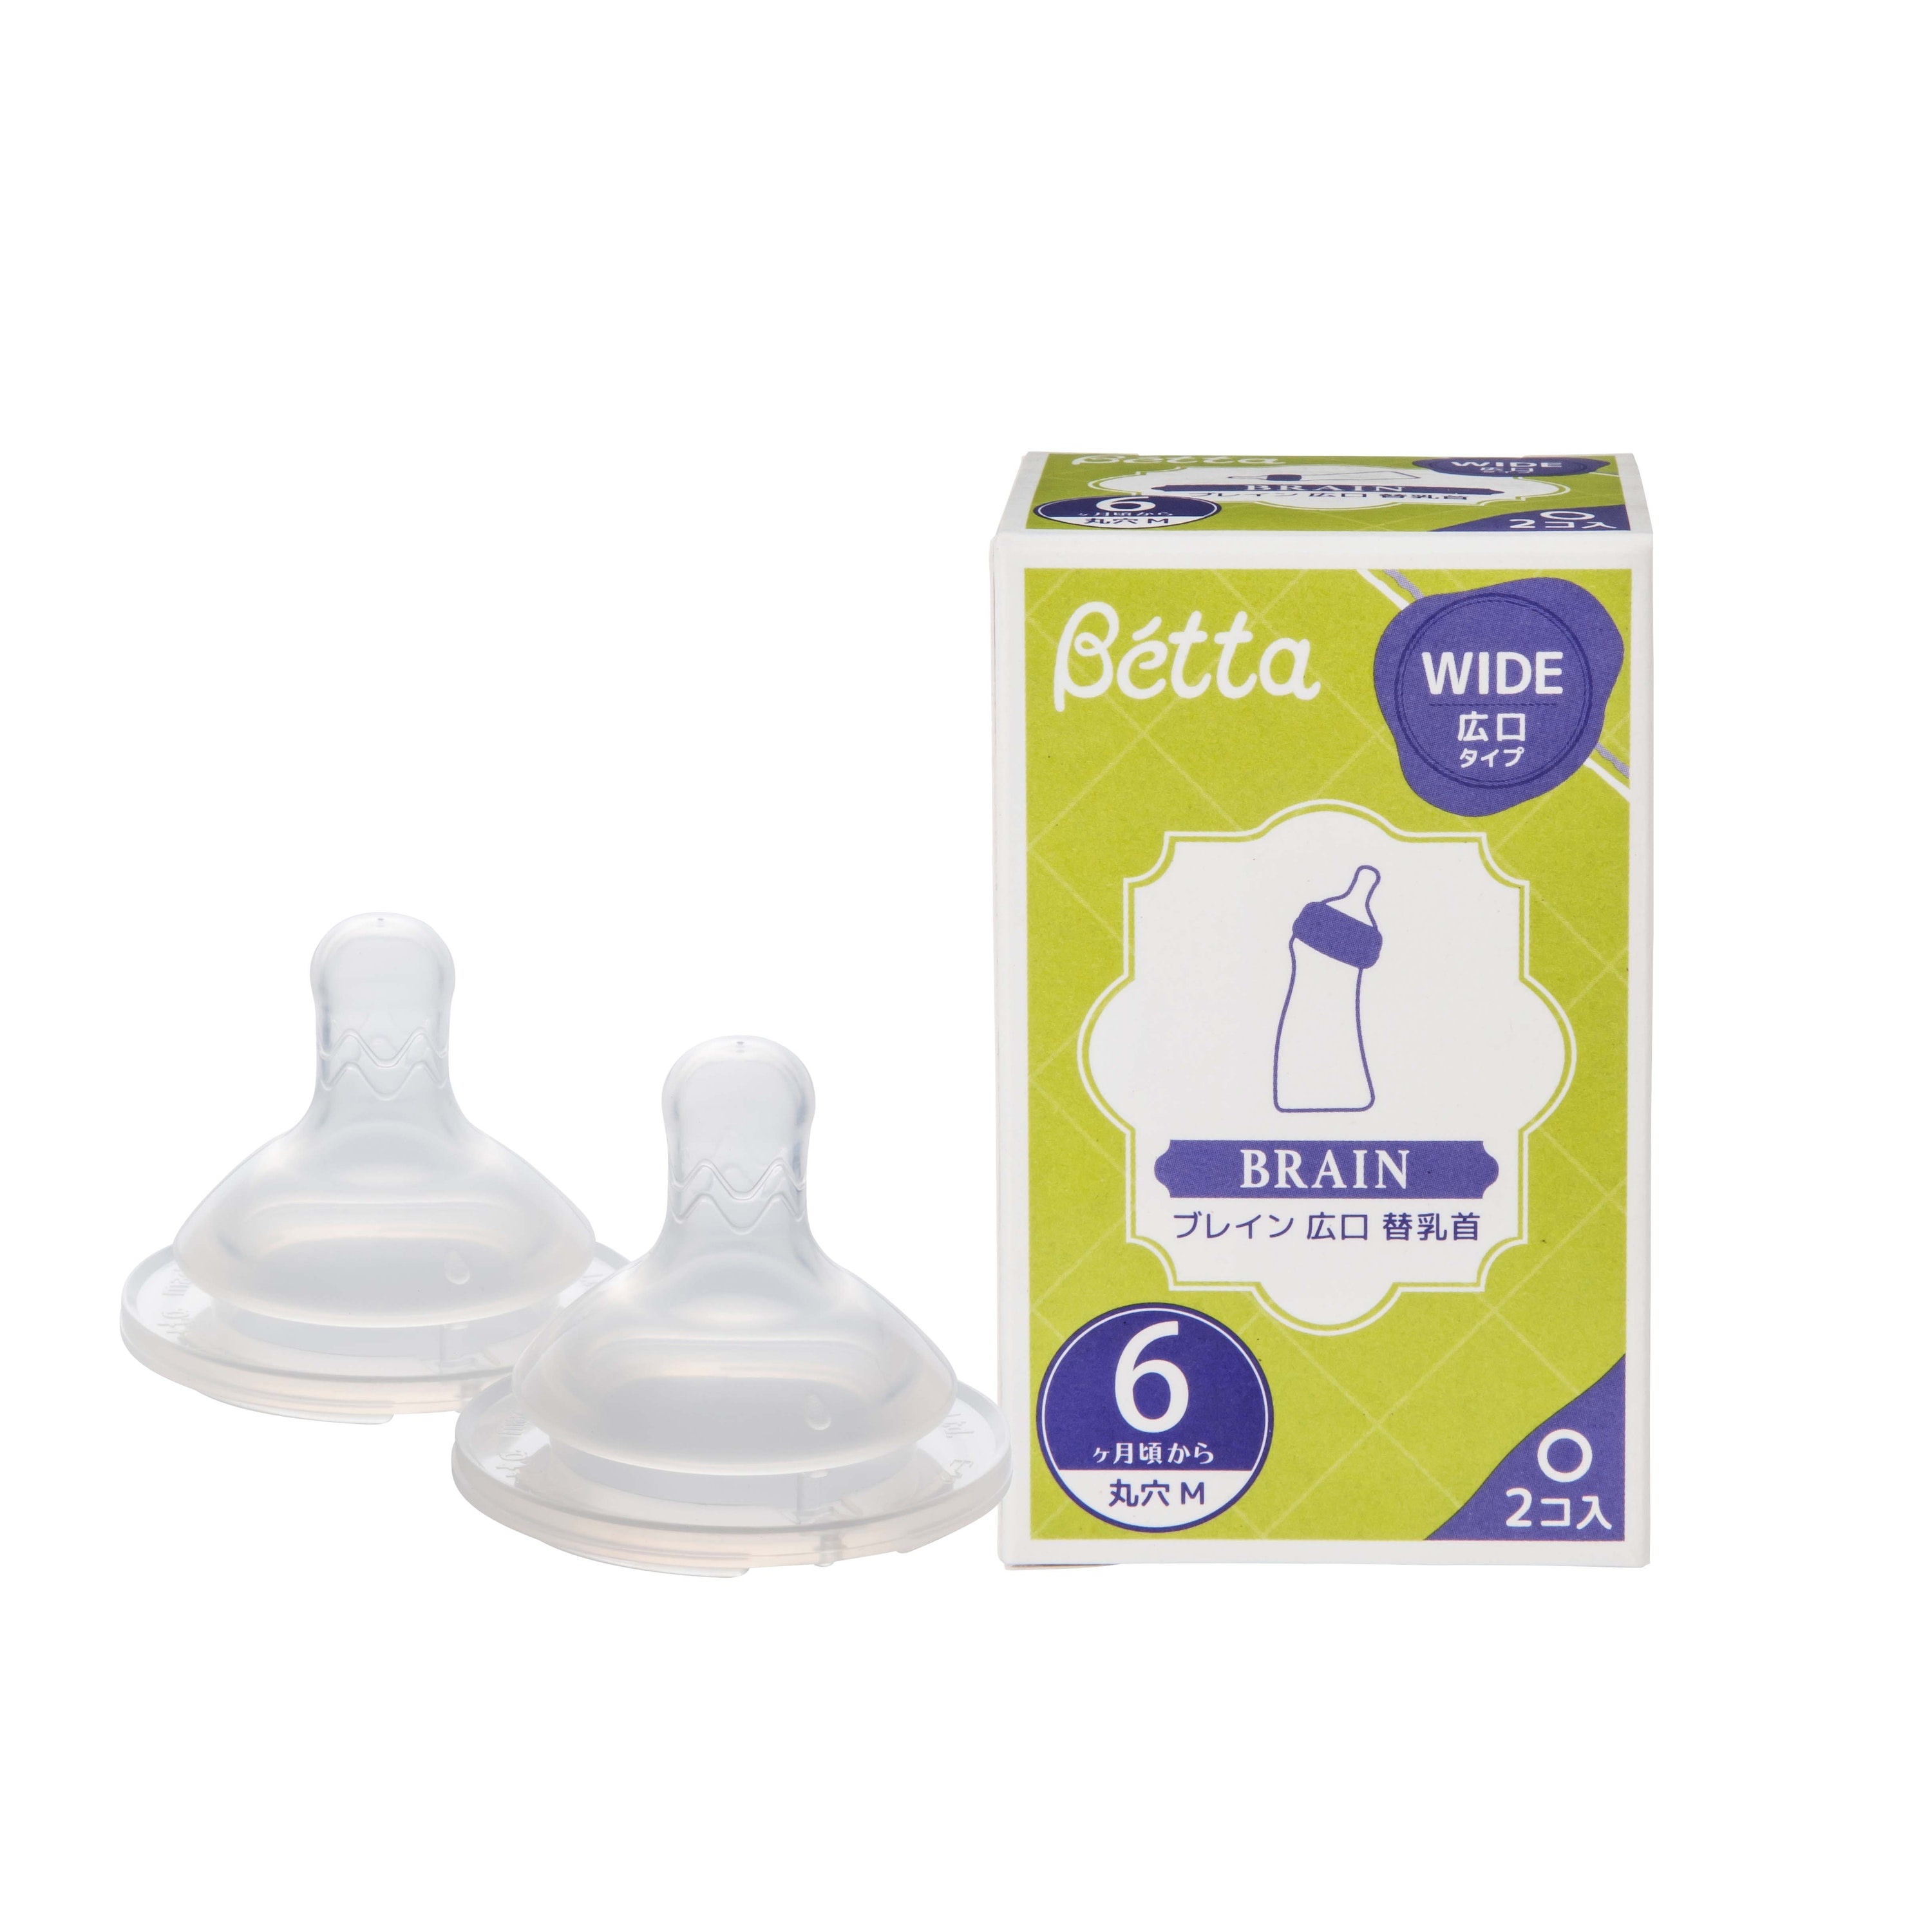
替乳首【ブレイン広口】丸穴M／6ヶ月前後～（2個セット）
商品説明 助産師の経験からうまれた「ブレイン乳首」。 助産師の経験からうまれた「ブレイン乳首」。一般的に「アゴを発達させ歯を丈夫にする」「噛み砕くことで消化を助ける」「唾液の分泌を促す」などに効果があるというソシャクのメリットに着目して助産師と共同開発。 大きくお口をあけ、赤ちゃんが吸うとヒミツのなみなみ部分がびよ～んと伸びて赤ちゃんのお口と舌にフィット！ ママの乳首のように上アゴと下アゴをしっかり上下に動かして飲める乳首です。 「ブレイン広口」はママのおっぱいにより近い触感で、くわえやすく洗いやすいのが特徴。 乳首の穴は「丸穴（Mサイズ）」で、穴が丸く、少し大きく空いているので赤ちゃんはお口を動かすことでたくさんのミルクを一定量飲むことができます。 商品仕様 品名 ブレイン 広口 替乳首2個セット ( 丸穴M ) 穴の形状 丸穴M 使用月齢の目安 6ヶ月前後〜 素材 シリコーン ※替乳首は1箱に2個入りです
Brand: Betta Baby Store
Category: Baby & Toddler > Nursing & Feeding > Feeding Essentials > Baby Bottle Nipples & Liners > Baby Bottle Nipples > Wide Neck Nipples